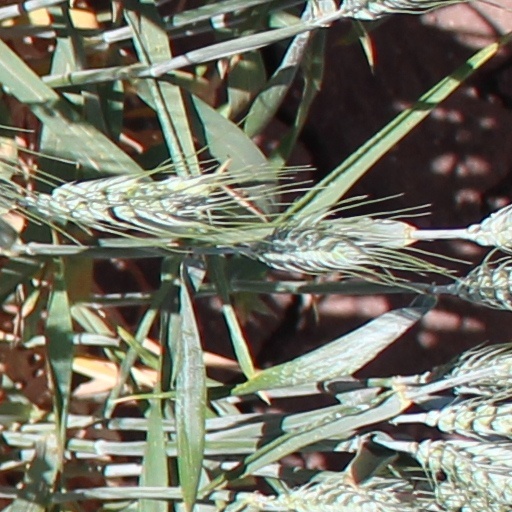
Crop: wheat